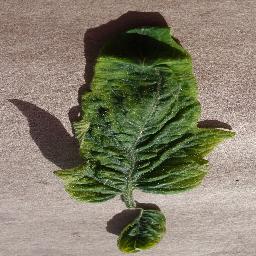
Label: Tomato___Tomato_Yellow_Leaf_Curl_Virus